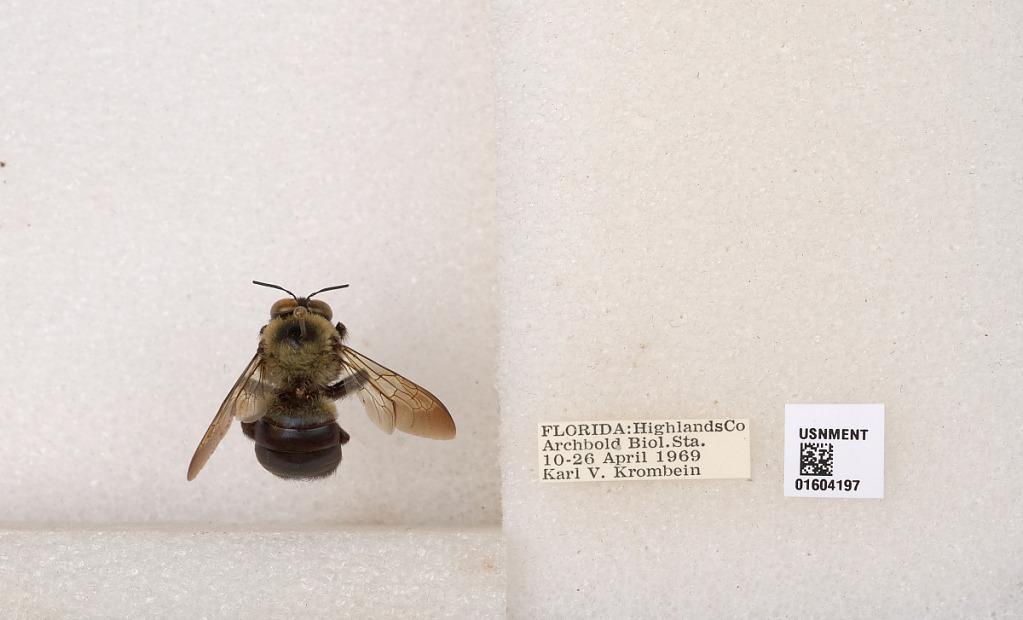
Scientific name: Xylocopa (Xylocopoides) virginica krombeini Hurd
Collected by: K. Krombein
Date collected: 1969-4-10
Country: United States
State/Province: Florida
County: Highlands
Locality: Archbold Biol. Sta.
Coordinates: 27.2197, -81.36